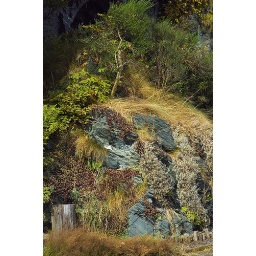
A group of rocks, flowers and plants beside the road in Ketchikan